Underwater photography

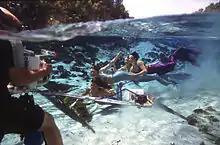
A waterproof camera and waterproof light source setup for professional underwater photography

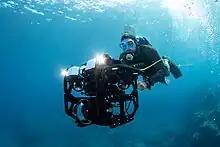
A BlueROV2 equipped with a Panasonic Lumix BGH1 4K Cinema Camera with a Lumix 7-14mm lens

Some cameras are made for use underwater, including modern waterproof digital cameras. The first amphibious camera was the Calypso, reintroduced as the Nikonos in 1963. The Nikonos range was designed specifically for use underwater. Nikon ended the Nikonos series in 2001 and its use has declined, as has that of other 35mm film systems. "Sea and Sea USA" made the Motor Marine III, an amphibious range-finder camera for 35mm film.